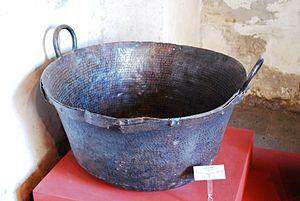
L'artisanat du métal au Mexique date de la période mésoaméricaine avec des métaux tels que l'or, l'argent et le cuivre. D'autres métaux sont extraits et travaillés dès la période coloniale. L'exploitation de l'or et de l'argent, en particulier pour les bijoux, a d'abord décliné après la conquête espagnole de l'empire aztèque. Cependant, au cours de la période coloniale, le travail des métaux a augmenté et a repris son caractère traditionnel qu'il conserve encore de nos jours. Aujourd'hui, les produits métalliques les plus importants sont notamment l'argent, l'or, le cuivre, le fer, l'étain, etc. destinés à la fabrication de bijoux, d'objets ménagers, de meubles, de pots, d'objets de décoration, de jouets, etc. Les principaux centres d' usinage des métaux comprennent Taxco pour l'argent, Santa Clara del Cobre pour le cuivre, Celaya pour l'étain et Zacatecas pour le fer forgé.